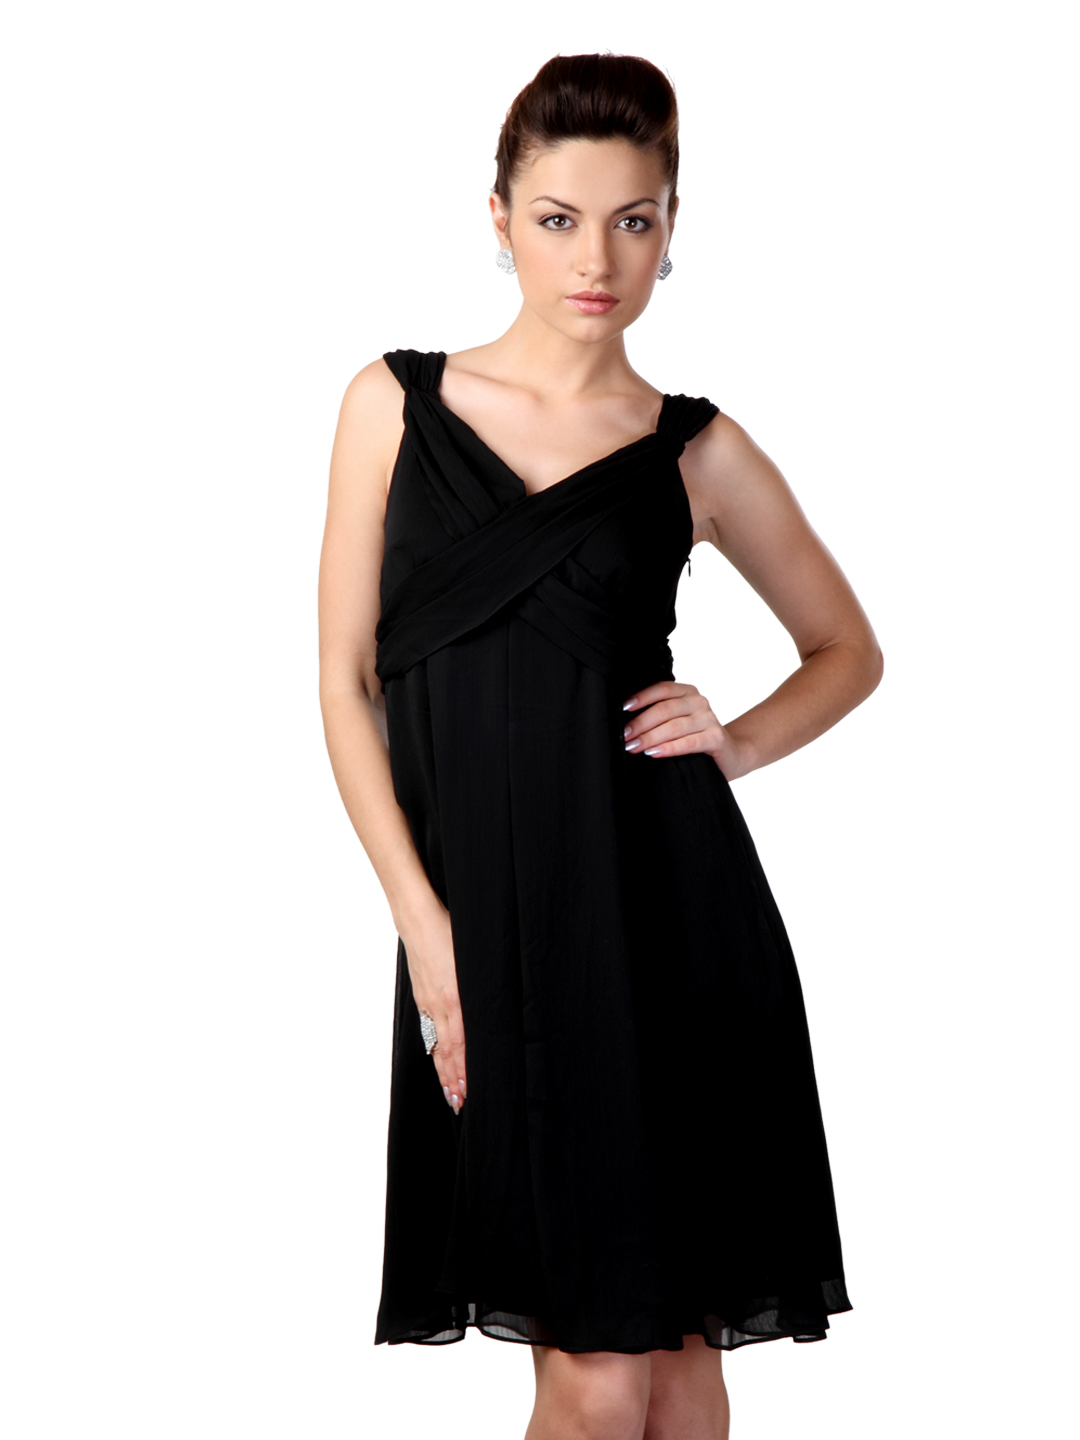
Avirate Black Dress
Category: Apparel / Dress / Dresses
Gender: Women
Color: Black
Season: Fall 2012
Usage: Party